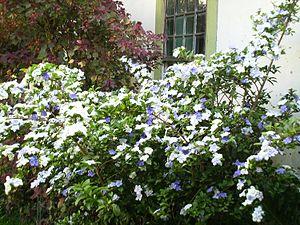
Brunfelsia uniflora, plus communément appelé Franciscea, est une espèce de plante de la famille des Solanaceae. Cette plante à tendance arbustive est originaire d'Amérique du Sud.